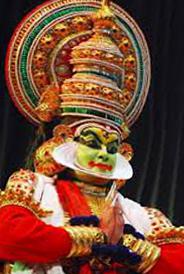
Dance form: kathakali